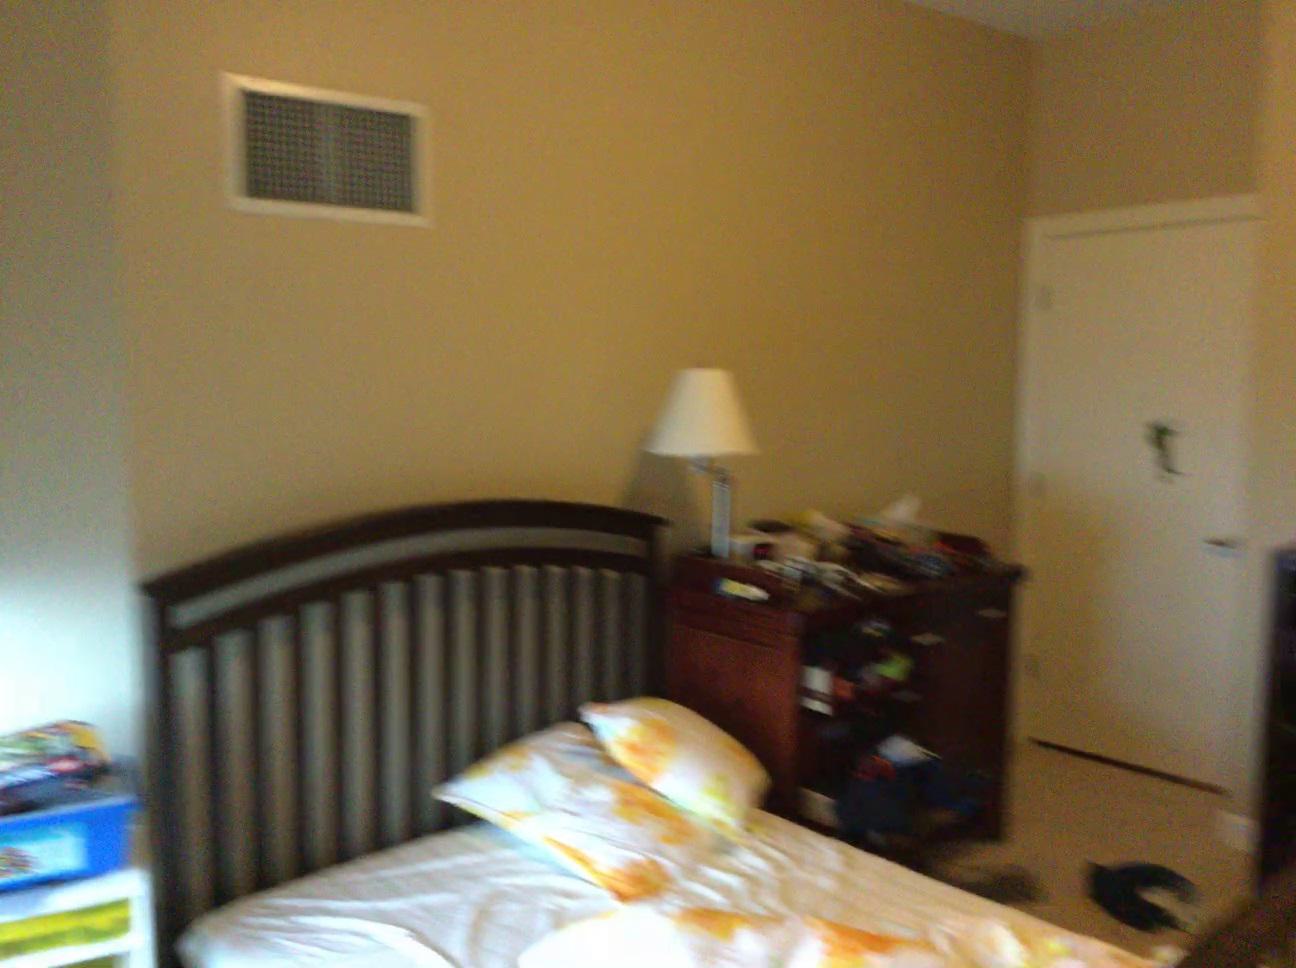
Question: Is the box right of the lamp from the camera's perspective? Final answer should be yes or no.
Answer: No